Arthur Kerman

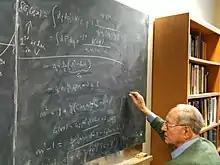
Arthur Kerman at the blackboard.

Kerman was made a fellow of the American Physical Society, Fellow of the American Academy of Arts and Sciences, and Fellow of the New York Academy of Sciences; he was named a Guggenheim Fellow in Natural Sciences. He was associate editor of "Reviews of Modern Physics."